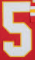
Number: 5